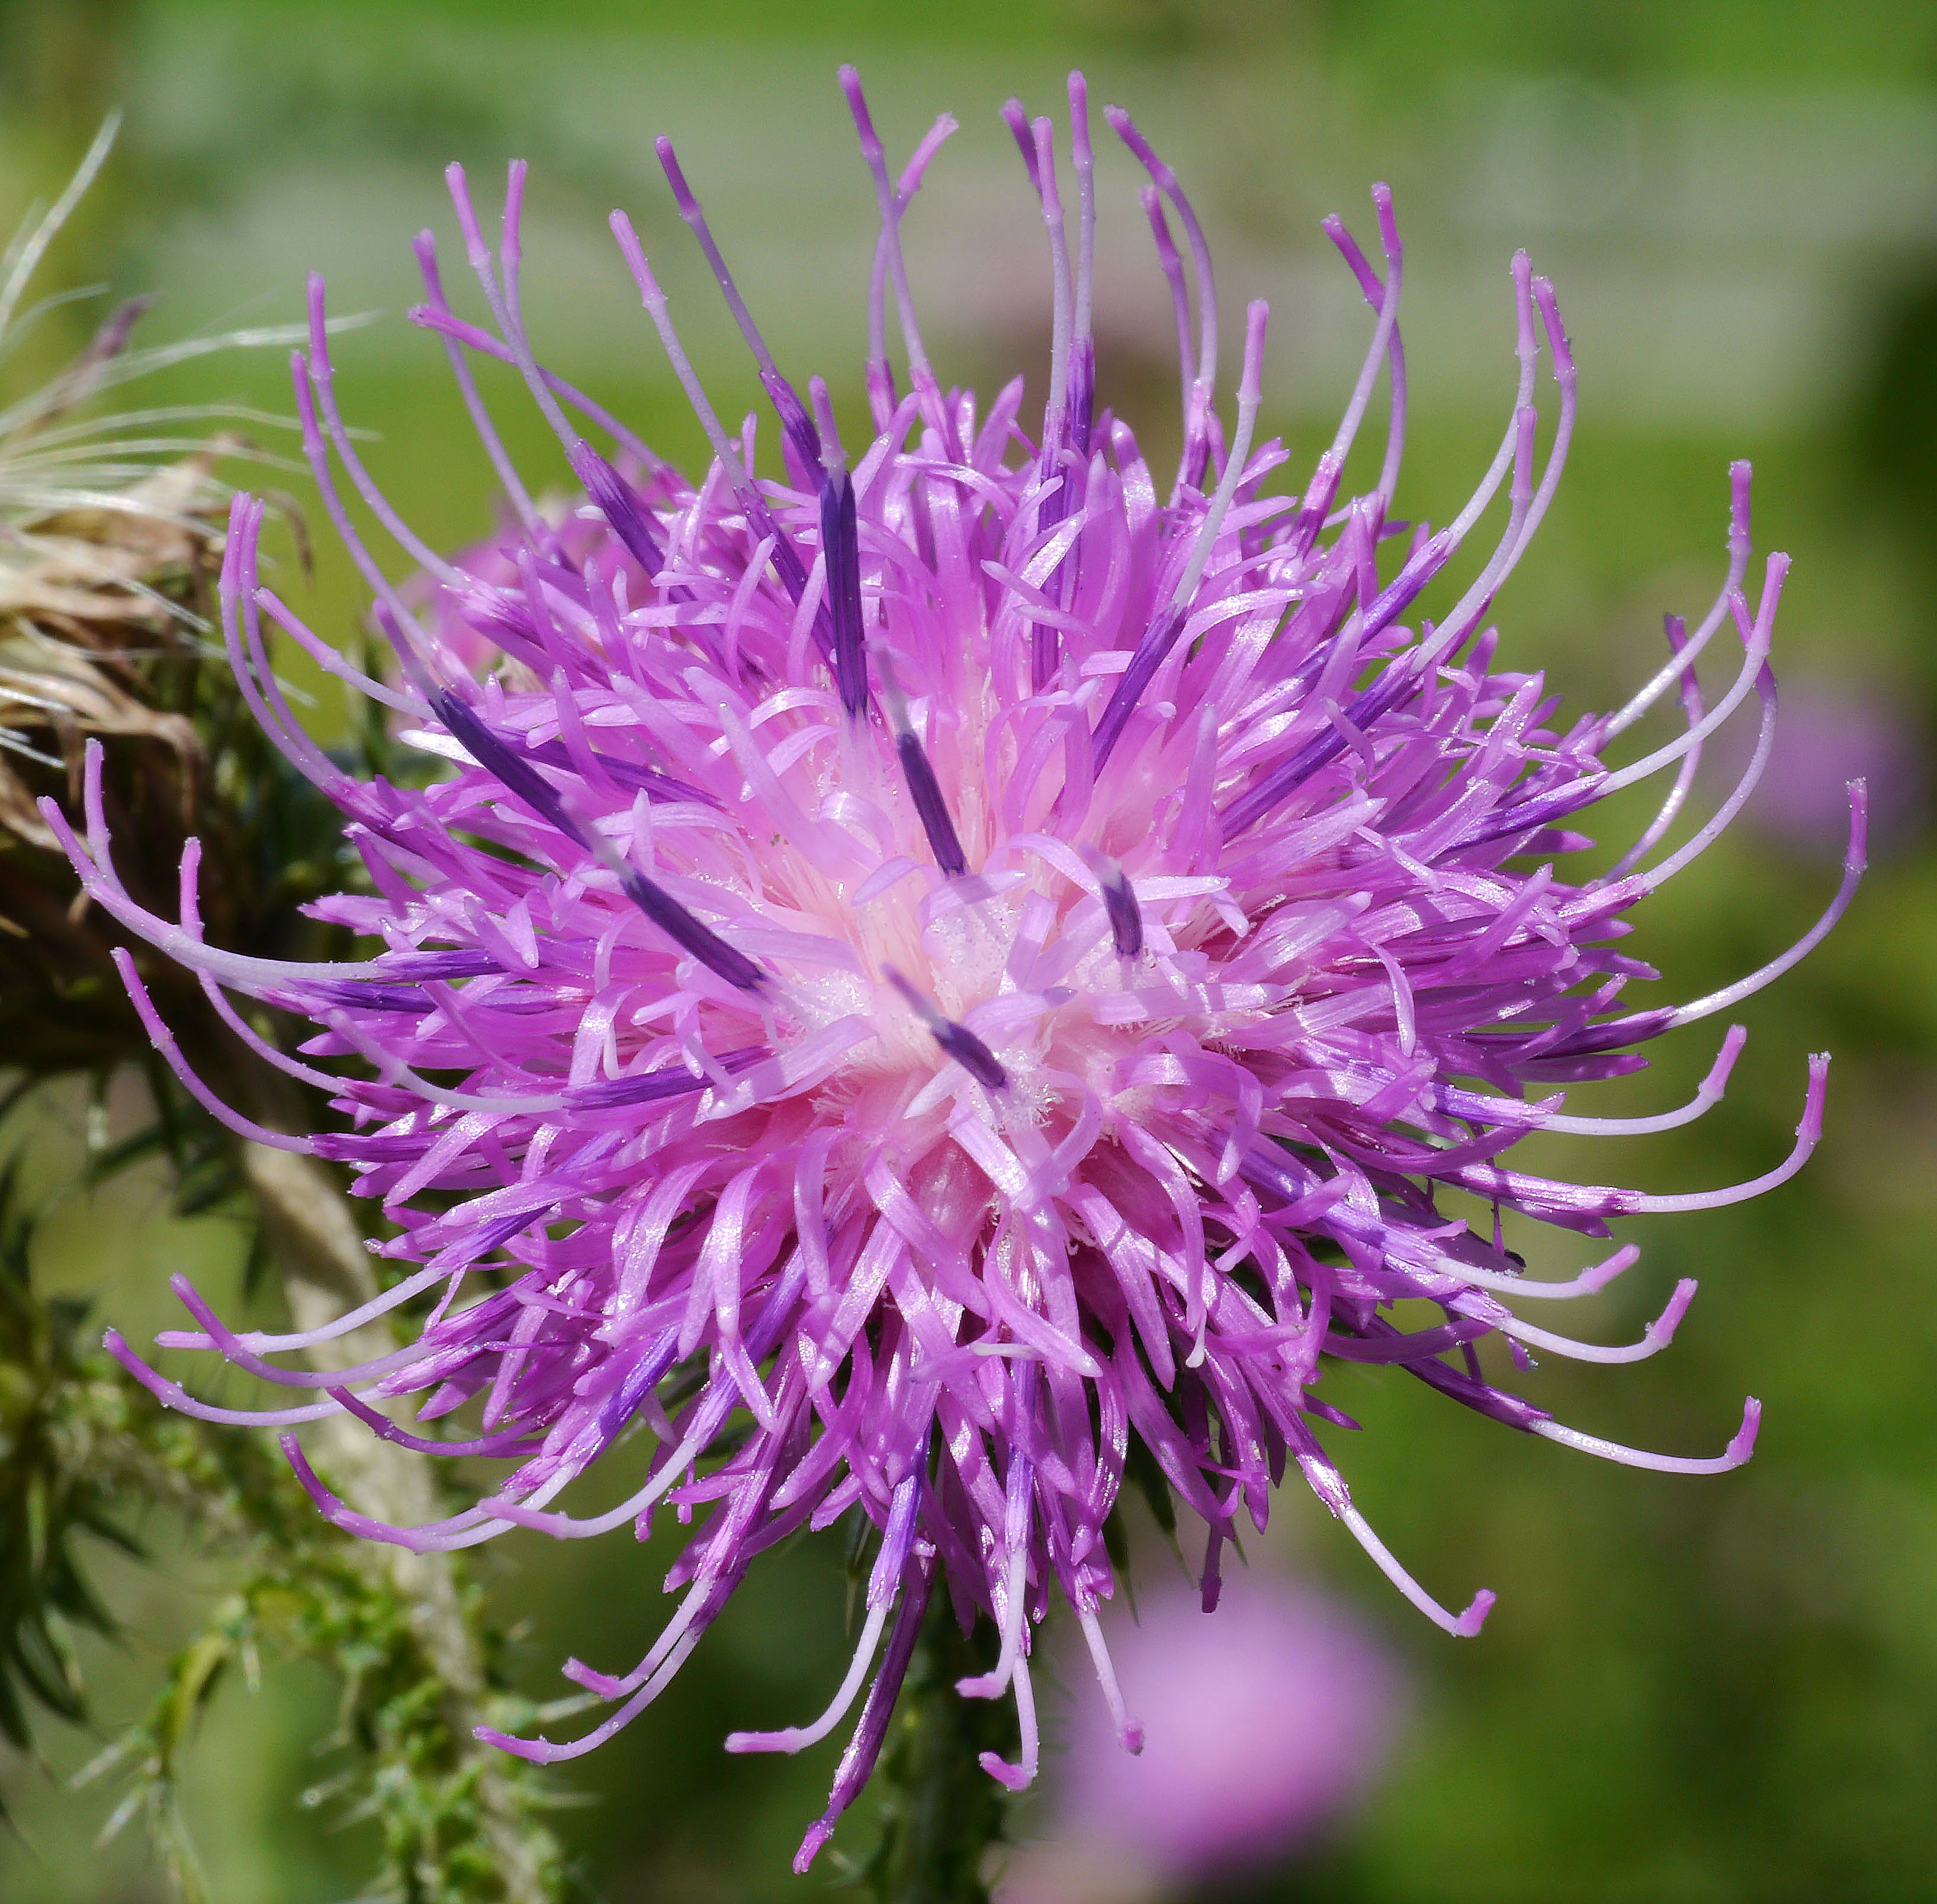
blossom, plant, flower, purple, petal, bloom, wild, herb, macro, alpine, botany, flora, wildflower, close up, thistle, bizarre, macro photography, flowering plant, wayside, daisy family, thistle flower, silybum, alpine region, land plant, onion genus